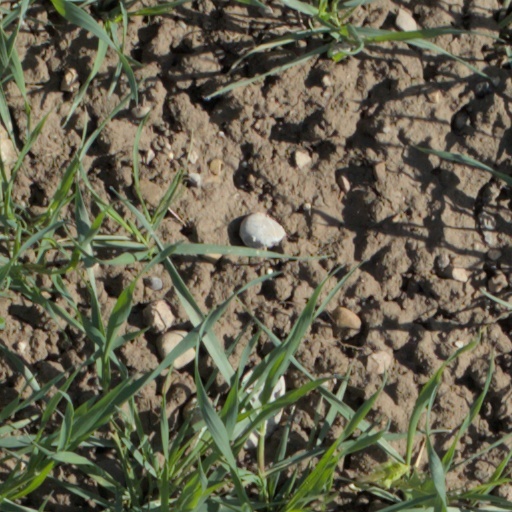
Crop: wheat